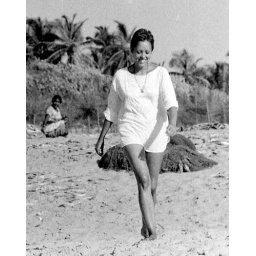
Like crossing a minefield - but watch woman in background working in the hot sand on the beach at Calangute